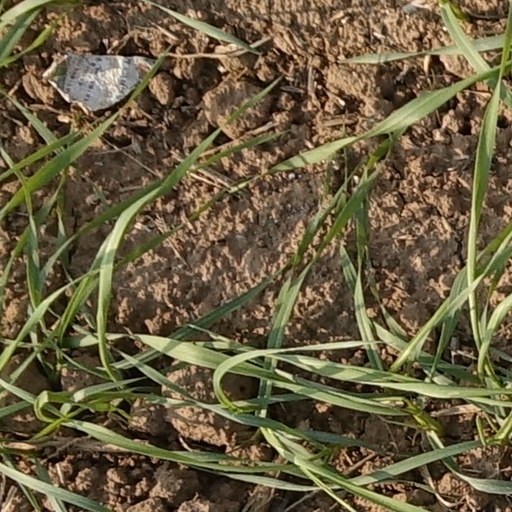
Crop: wheat